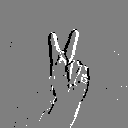
ASL letter: k